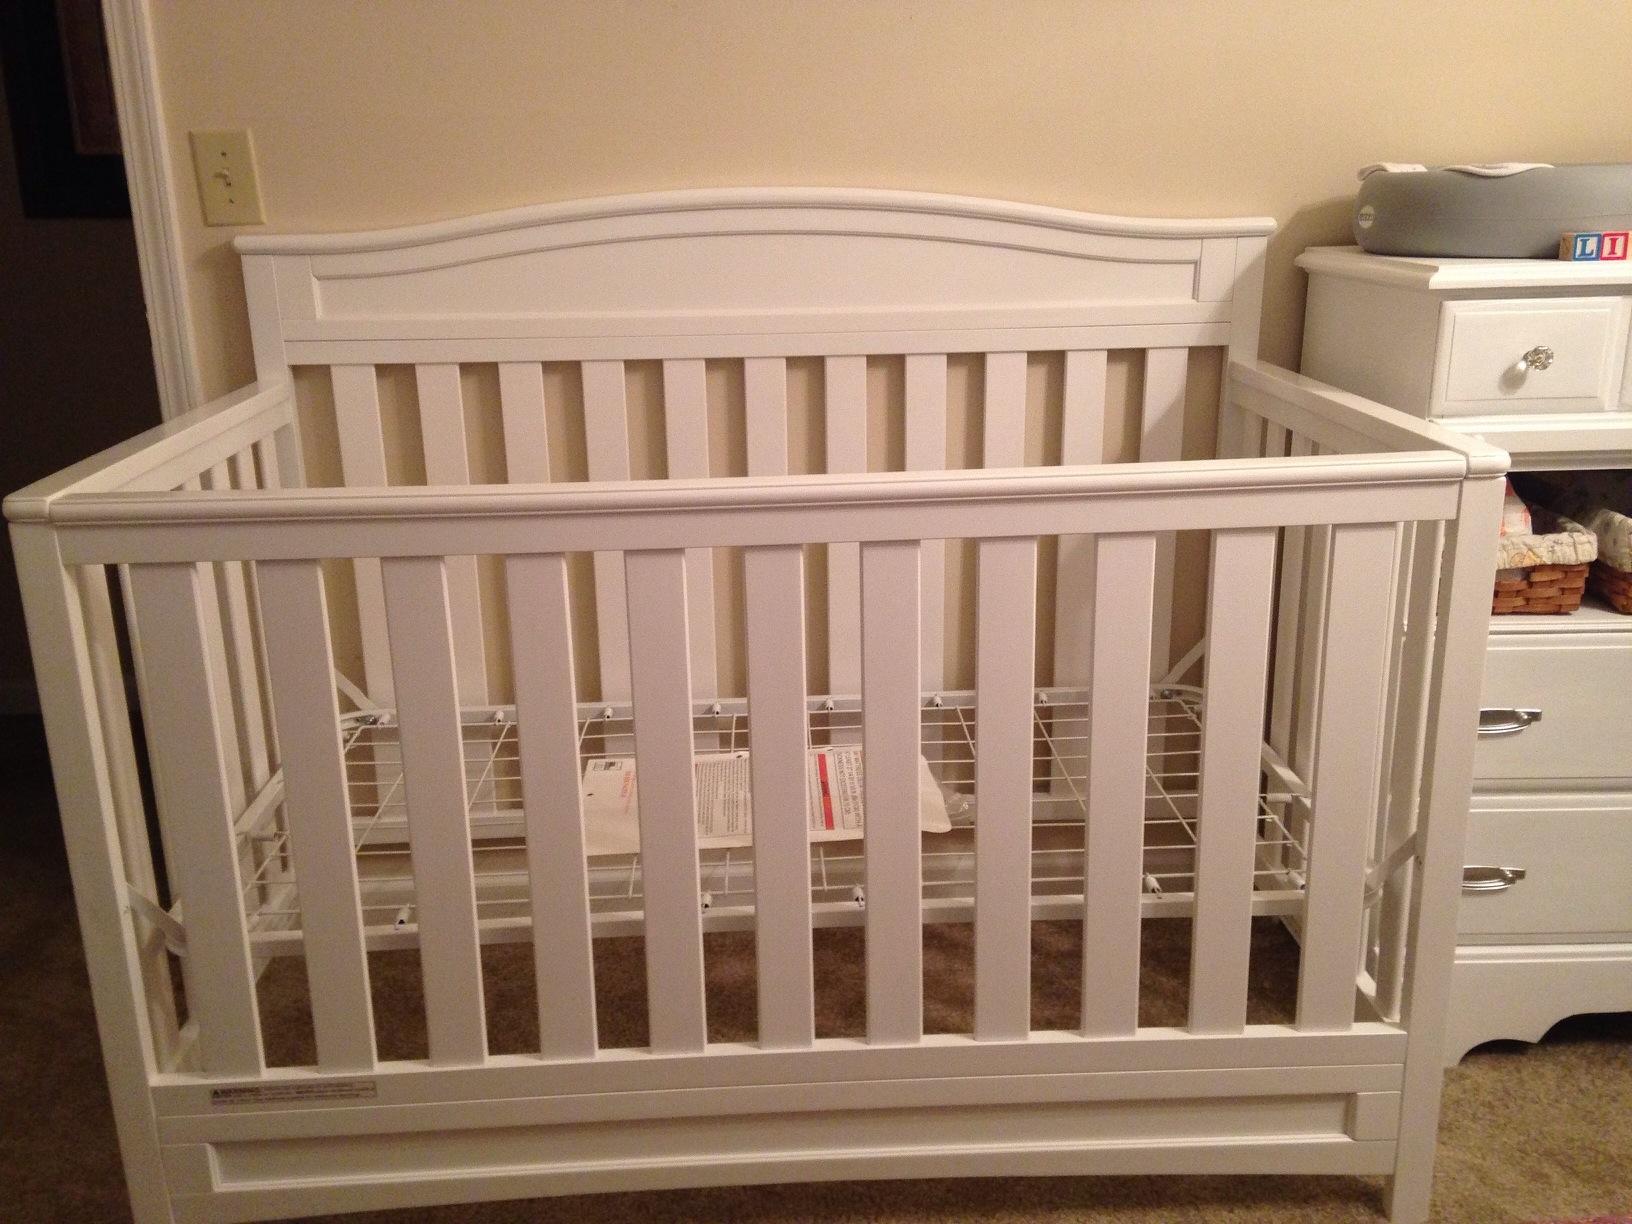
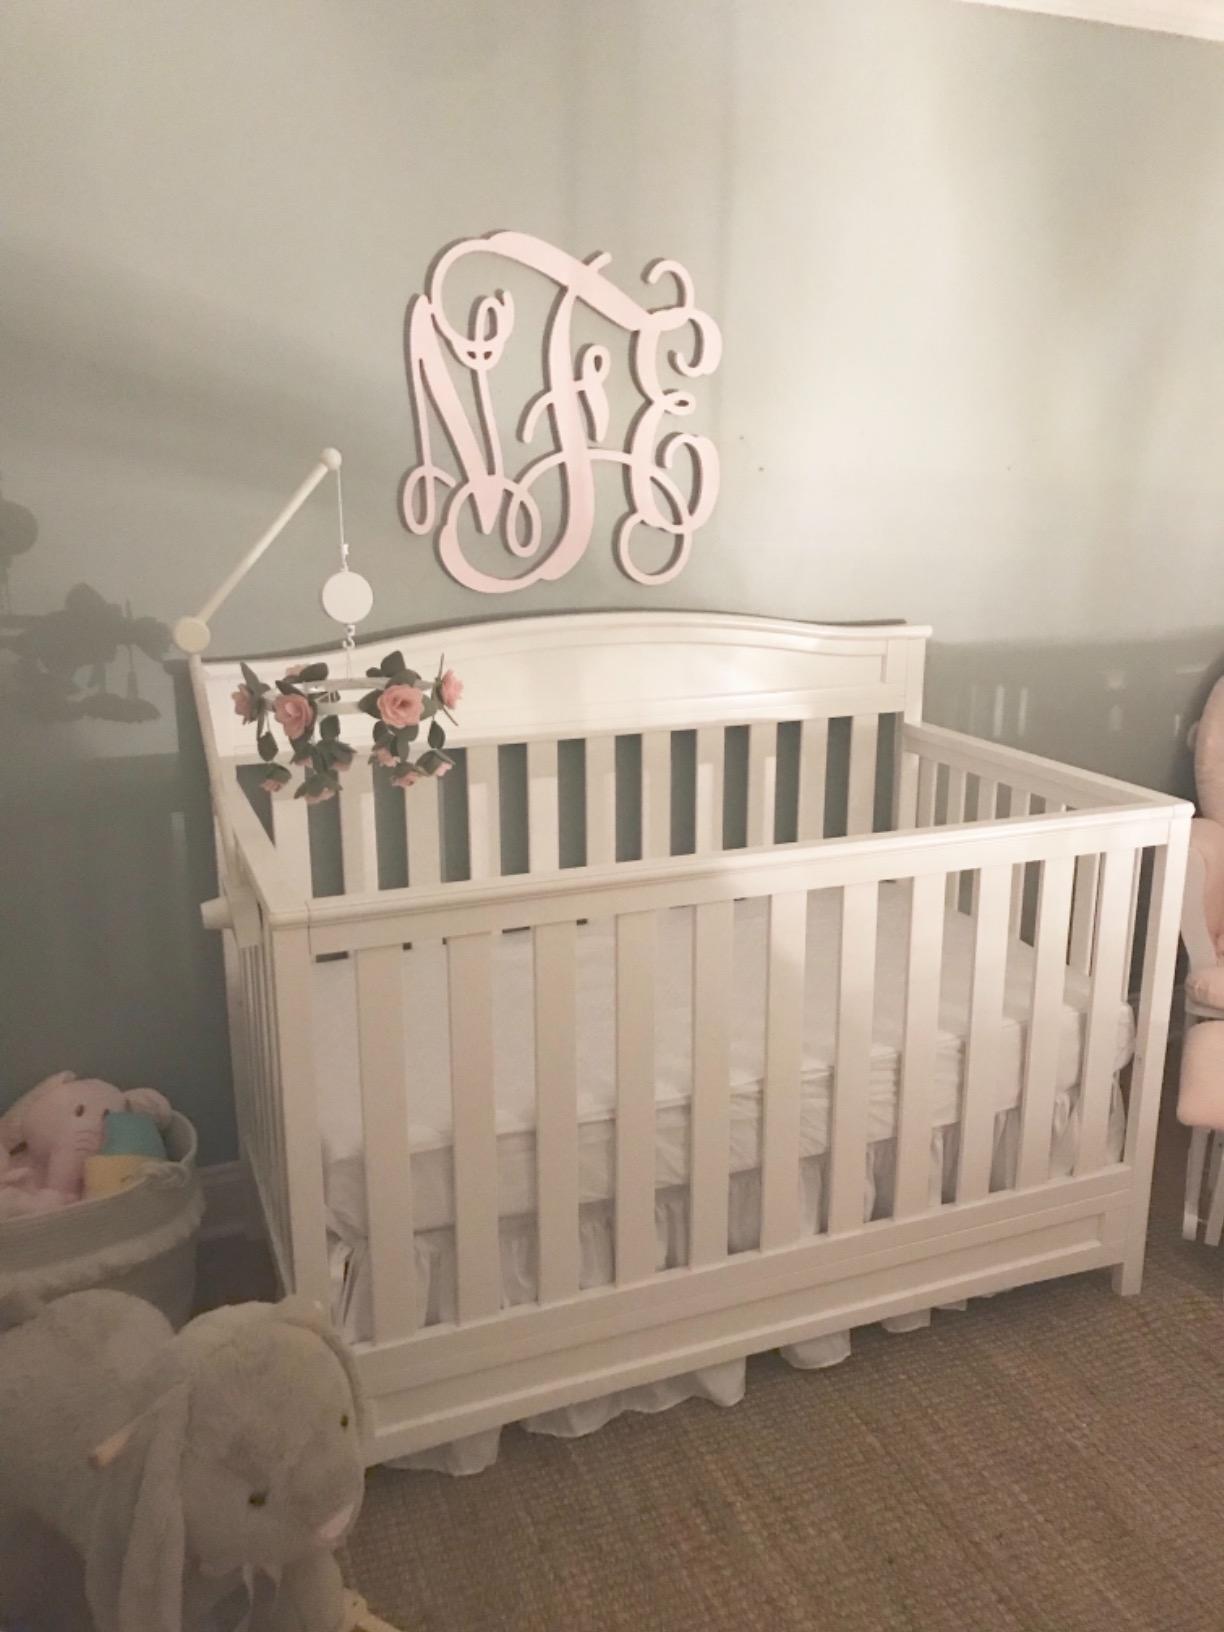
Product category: products_crib
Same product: yes